Hazwan Hamzah

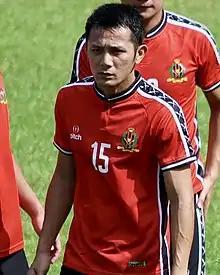
Hazwan with DPMM in 2022

Hazwan bin Hamzah (born 9 September 1991) is a Bruneian international footballer who plays as a defender for Kasuka FC of the Brunei Super League. He previously played for Rimba Star FC, Indera SC as well as DPMM FC, and was part of the Brunei Under-21 team that won the 2012 Hassanal Bolkiah Trophy.